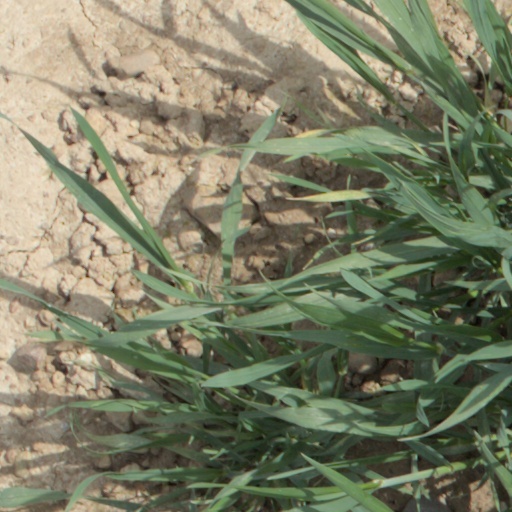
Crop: wheat